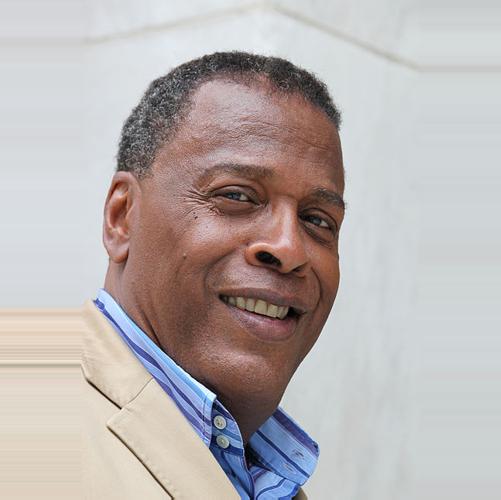
Age: 63